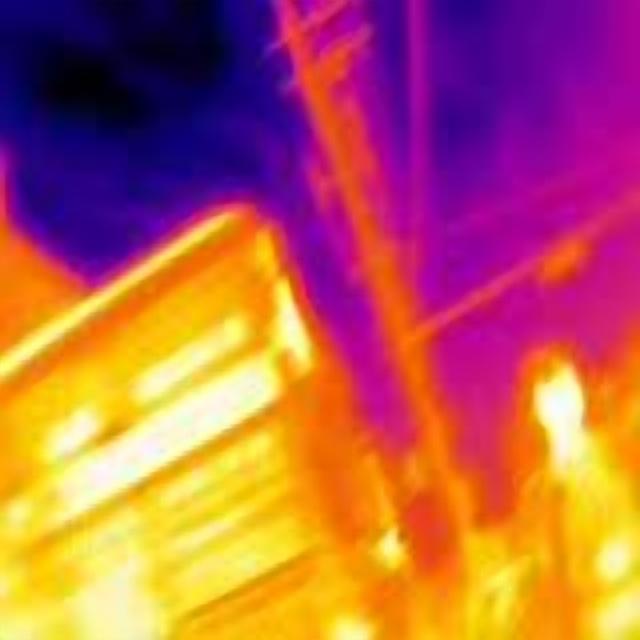
Detected objects:
label: person